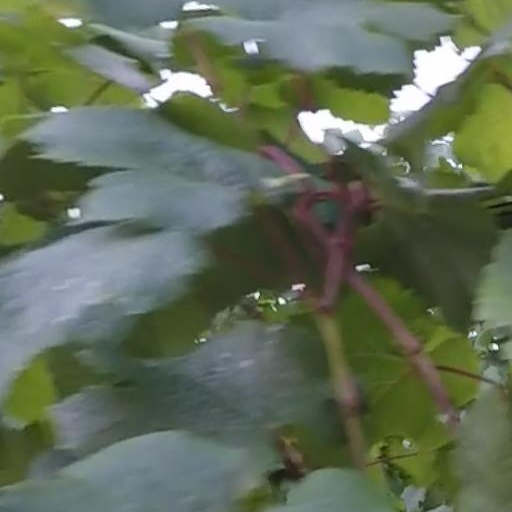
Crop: grape